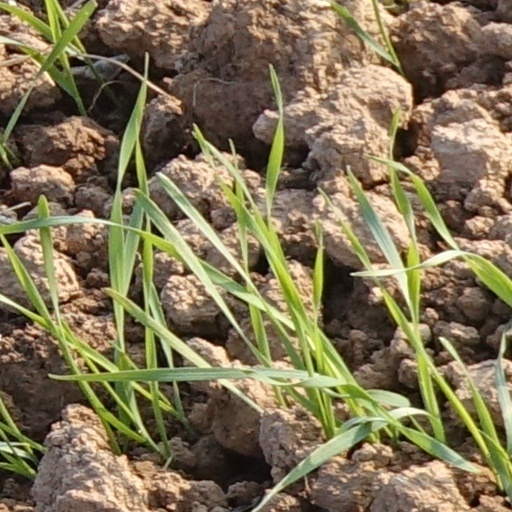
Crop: wheat